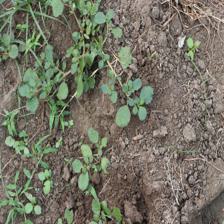
Label: BroadLeafWeed